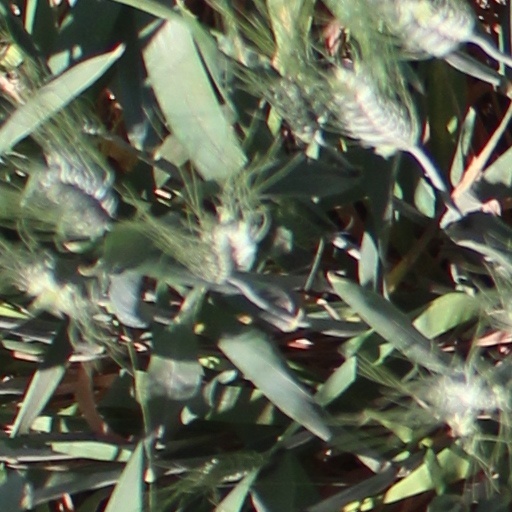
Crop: wheat